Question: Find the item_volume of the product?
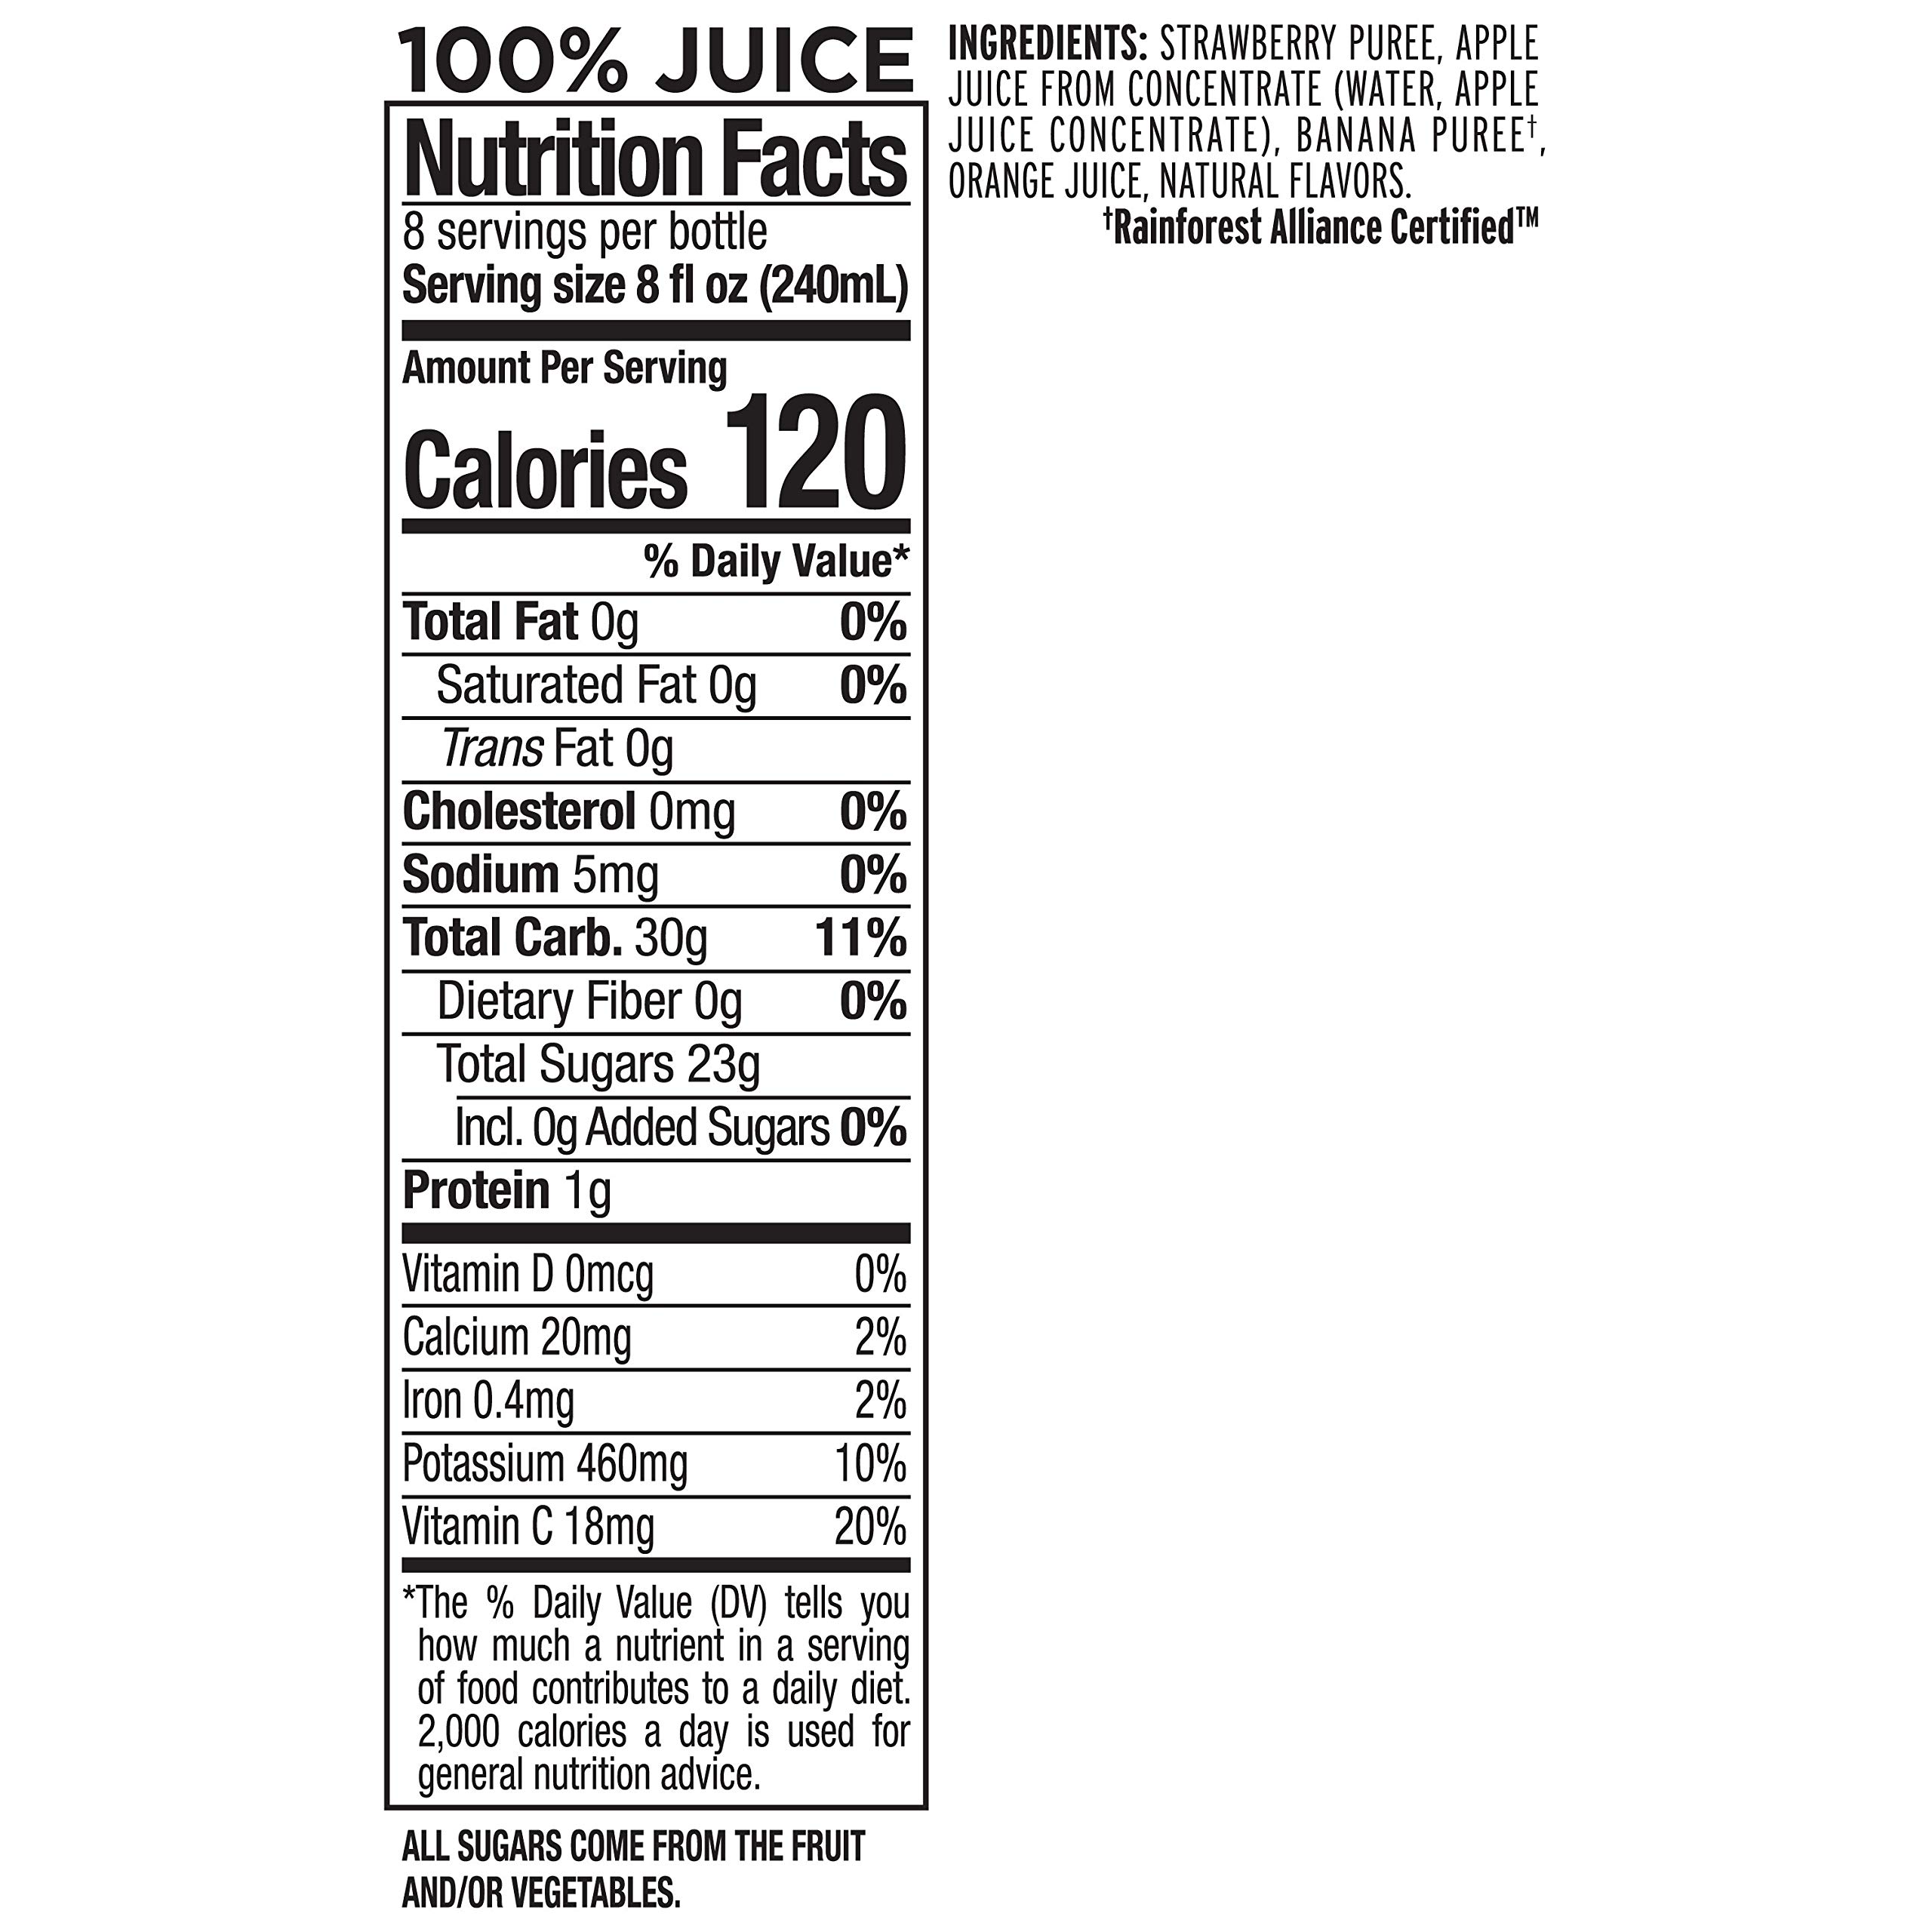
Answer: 8.0 fluid ounce